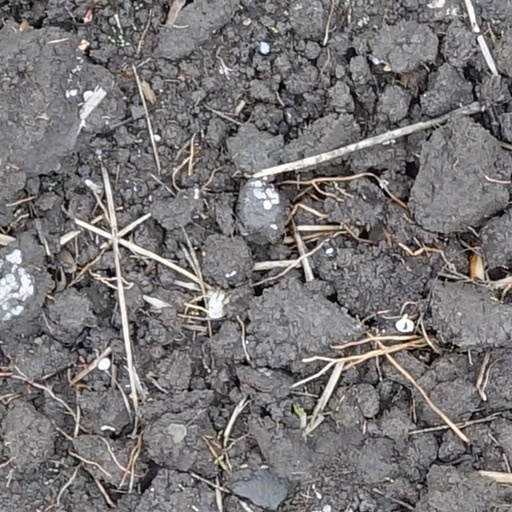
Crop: wheat